Toyota Celica

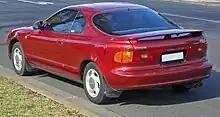
Pre-facelift Toyota Celica SX Liftback (ST184, Australia)

The North American Celica had fixed door mirrors and amber front corner lights. All other destination models had folding mirrors and front clear corner lights. Driver's side SRS Airbag is standard on all US models. The base model ST has 1.6-liter 4A-FE, the GT and GT-S were powered by the 2.2-liter 5S-FE. The 1.6-liter was similar to the one used in the Corolla. The GT-S was rated more than the GT at . The 2.2-liter was designed for more low-end torque, which appealed to US buyers' preferences as opposed to the high-revving engines of the past. This engine was similar to the Camry's engine except for the balance shafts. The All-Trac Turbo was available with the improved 2.0-liter 3S-GTE engine. It was rated at and torque. The GT-S and all export market GT-Four/All-Trac Turbo are wide-body liftbacks with flared fenders. The Japanese market GT-Four was also offered as narrow-body for the pre-facelift model.